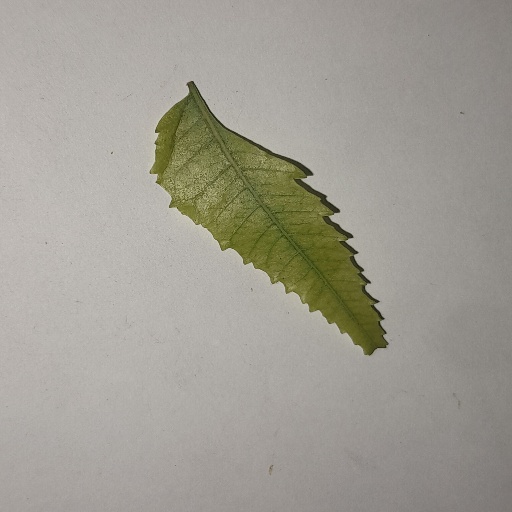
Species: Neem
Leaf condition: Yellow Leaf